2013 NCAA Division I men's basketball championship game

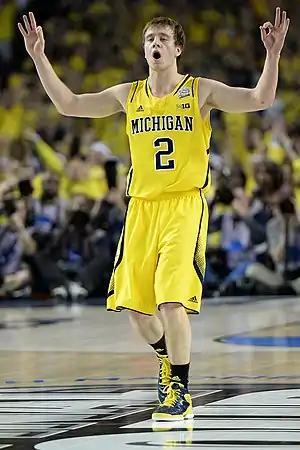
Spike Albrecht scored 17 points during the first half of the 2013 National Championship Game.

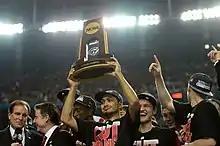
Louisville celebrates its 2013 National Championship that was later vacated.

Trey Burke scored seven quick points to get Michigan out to an early 7–3 lead. But then he picked up two fouls and would be forced to sit on the bench. Spike Albrecht, replacing him, made four consecutive three-pointers leading to a 17-point first-half performance and Michigan would be up 35–23. But, Luke Hancock made four consecutive three-pointers to cut the Michigan lead to 38–37 at halftime.